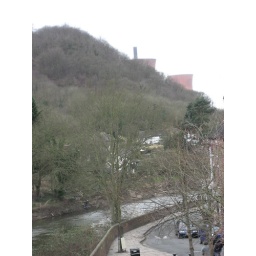
Power plant peeking over the hill